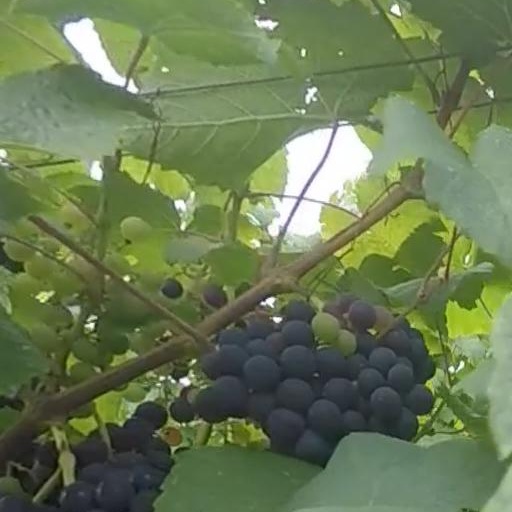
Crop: grape